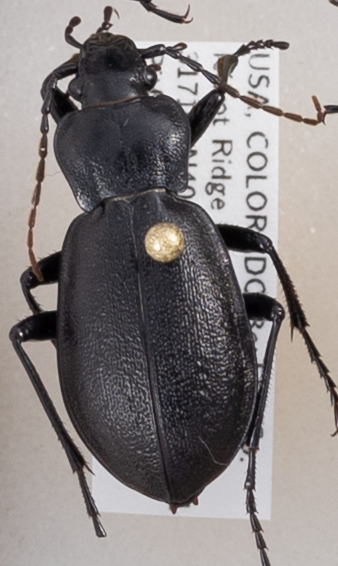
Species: Carabus taedatus
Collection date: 2018-06-19
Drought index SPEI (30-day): -1.01
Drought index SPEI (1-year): -0.39
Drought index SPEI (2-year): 0.03